La Banda (TV series)

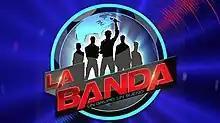

La Banda ("the band") is a Spanish-language American singing competition series created by Ricky Martin and Simon Cowell, and produced by Ricky Martin. It is presented by Alejandra Espinoza. The series is a co-production between Syco Entertainment, Saban Brands and Univision.